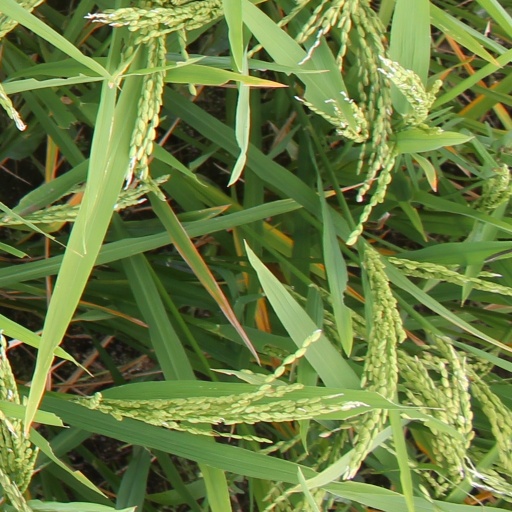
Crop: rice